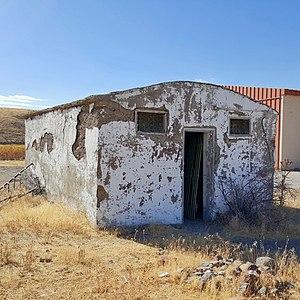
Le fort McDermit est un fort américain dans le Nevada. Il est créé le 14 août 1865, par le capitaine J. C. Doughty de la compagnie I du 2nd California Cavalry, sur ordre du lieutenant-colonel Charles McDermit, commandant le district militaire du Nevada, en tant que « camp de la rivière Quinn No. 33 ». Il est situé près de la station de la rivière Quinn sur l'embranchement oriental de la rivière Quinn.